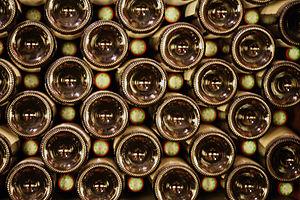
Bouteilles couchées fr:Beaumes-de-venise (AOC), Vaucluse, France